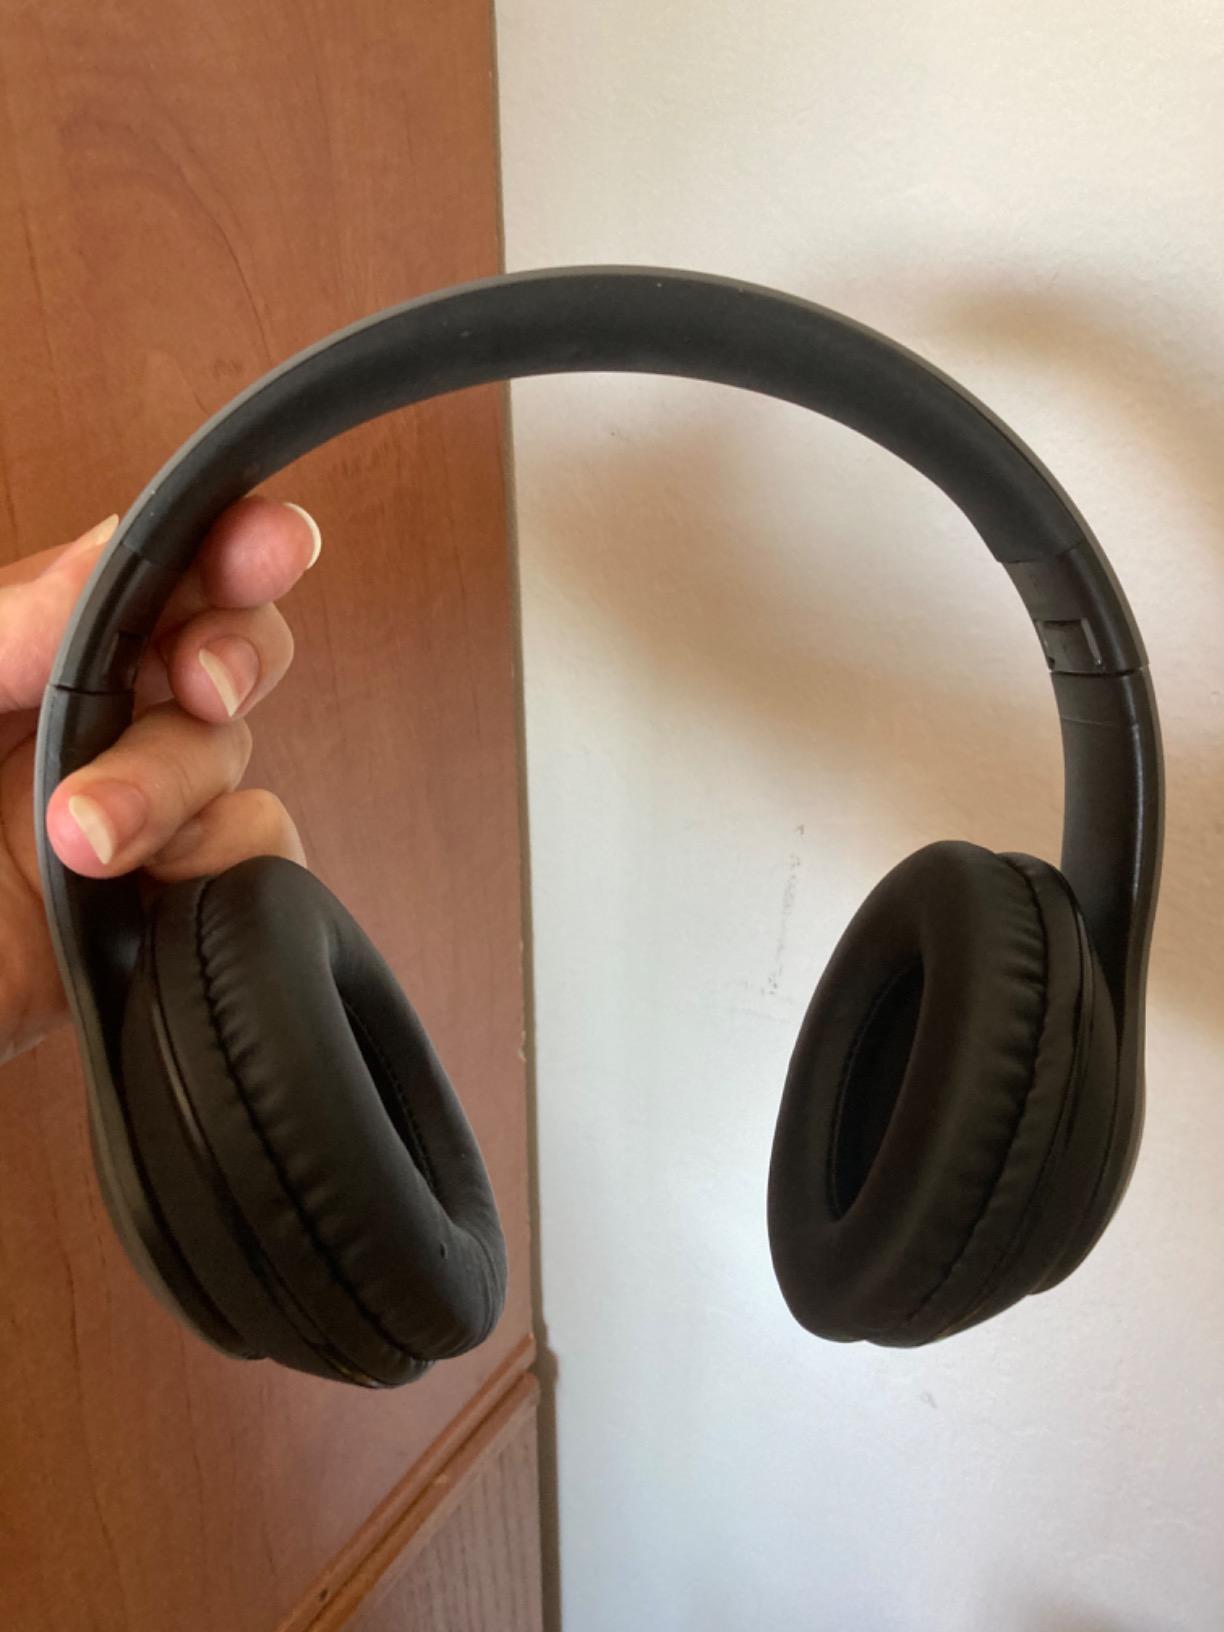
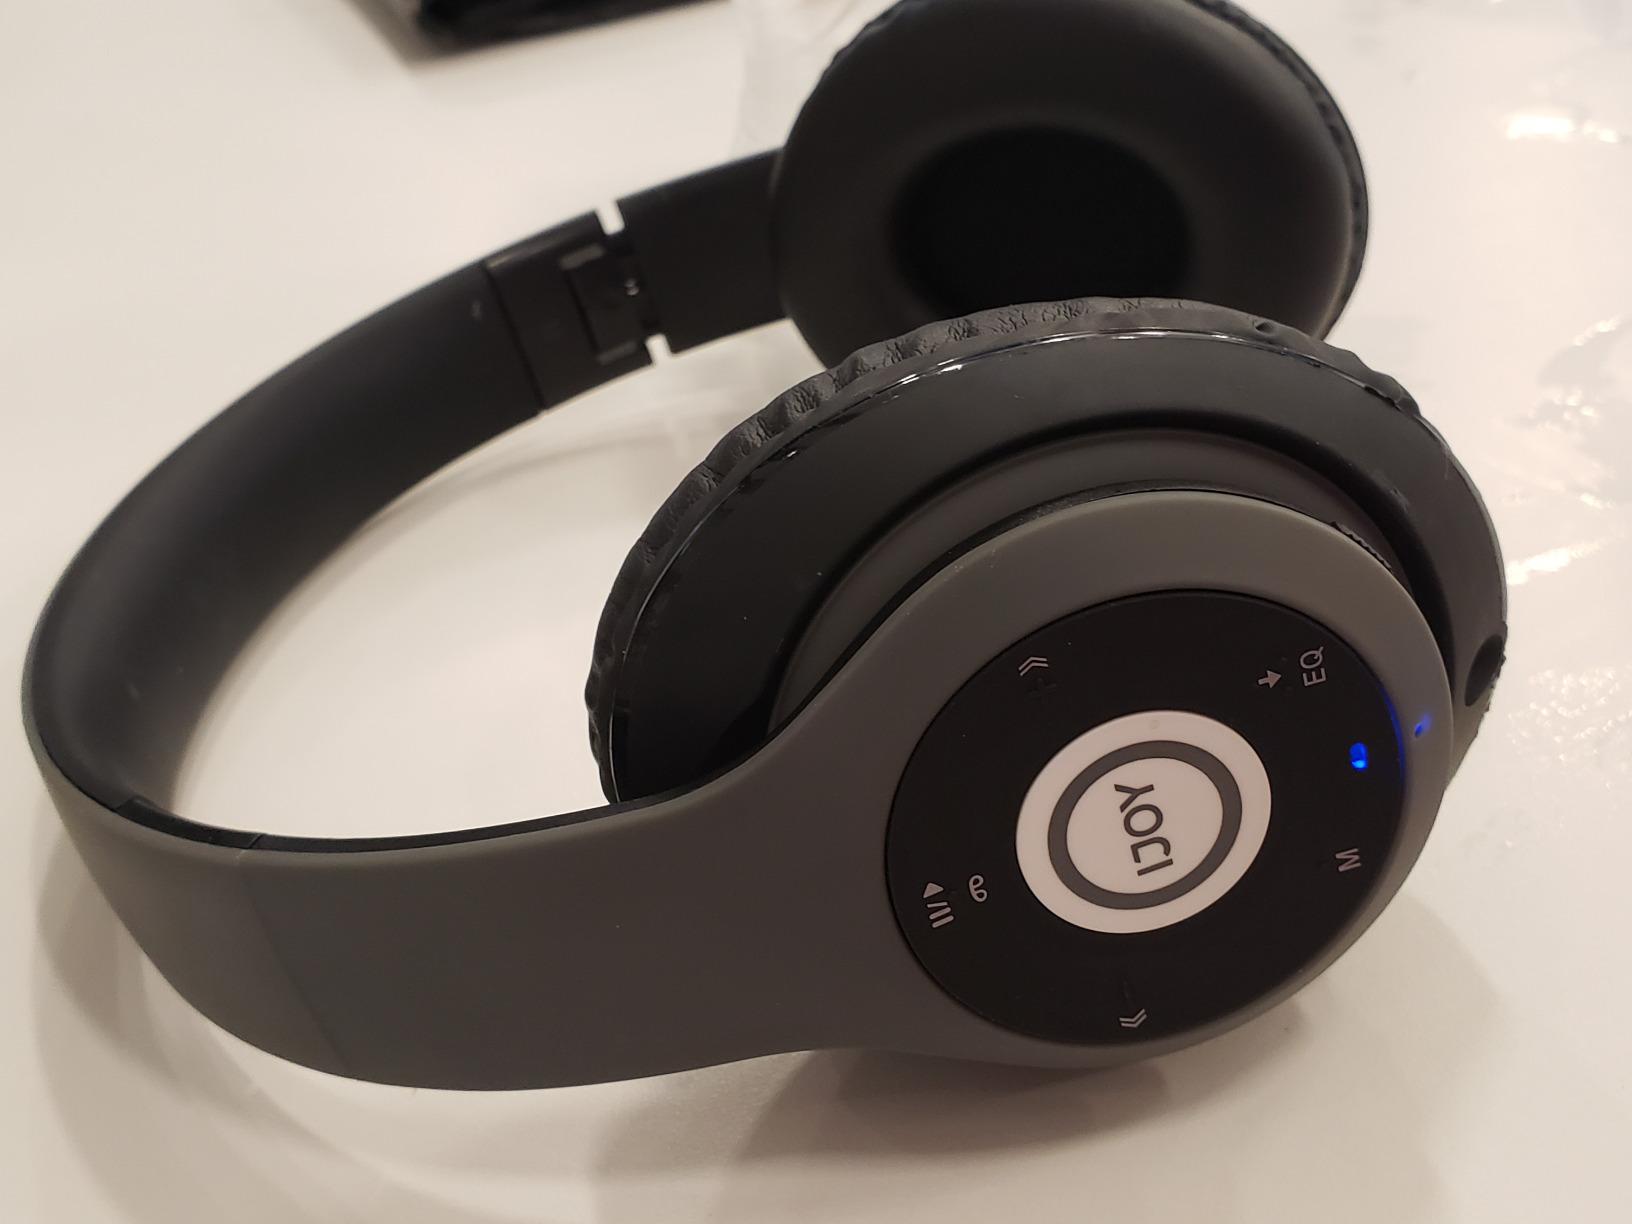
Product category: headphones
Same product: yes